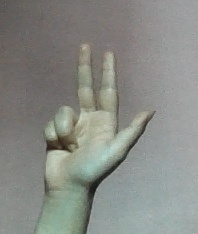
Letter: al